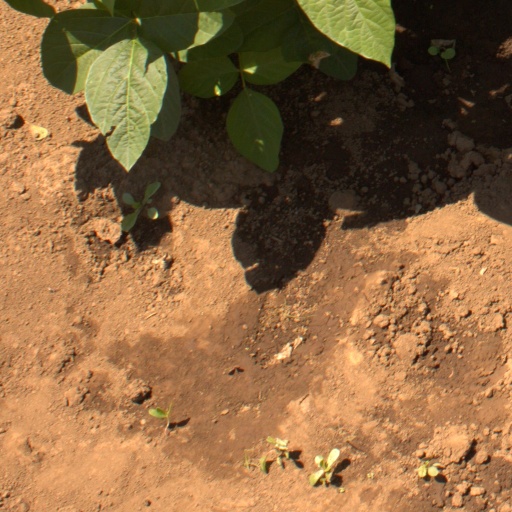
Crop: soybean